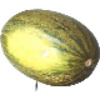
Label: Melon Piel de Sapo 1